Tobacco pipe

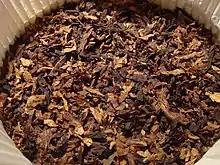
A typical ready-rubbed pipe tobacco, sold in a tin

A variety of other materials may also be used for pipes. The Redmanol corporation manufactured pipes with translucent stems in the 1920s and a series of pipes were manufactured and distributed by the Tar Gard (later Venturi) Corporation of San Francisco from 1965 to 1975. Marketed under names such as "the pipe", "The Smoke" and "Venturi", they used materials such as pyrolytic graphite, phenolic resin, nylon, Bakelite and other synthetics, allowing for higher temperatures in the bowl, reduced tar, and aesthetic variations of color and style.